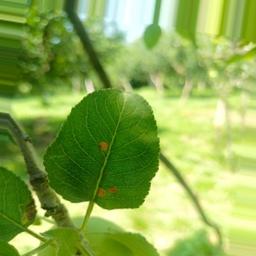
Label: Alternaria